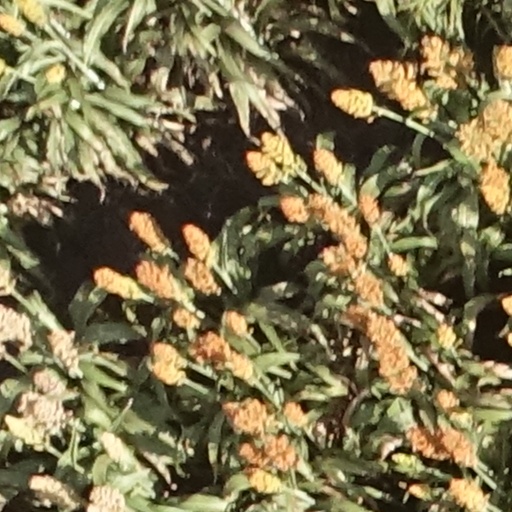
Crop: sorghum